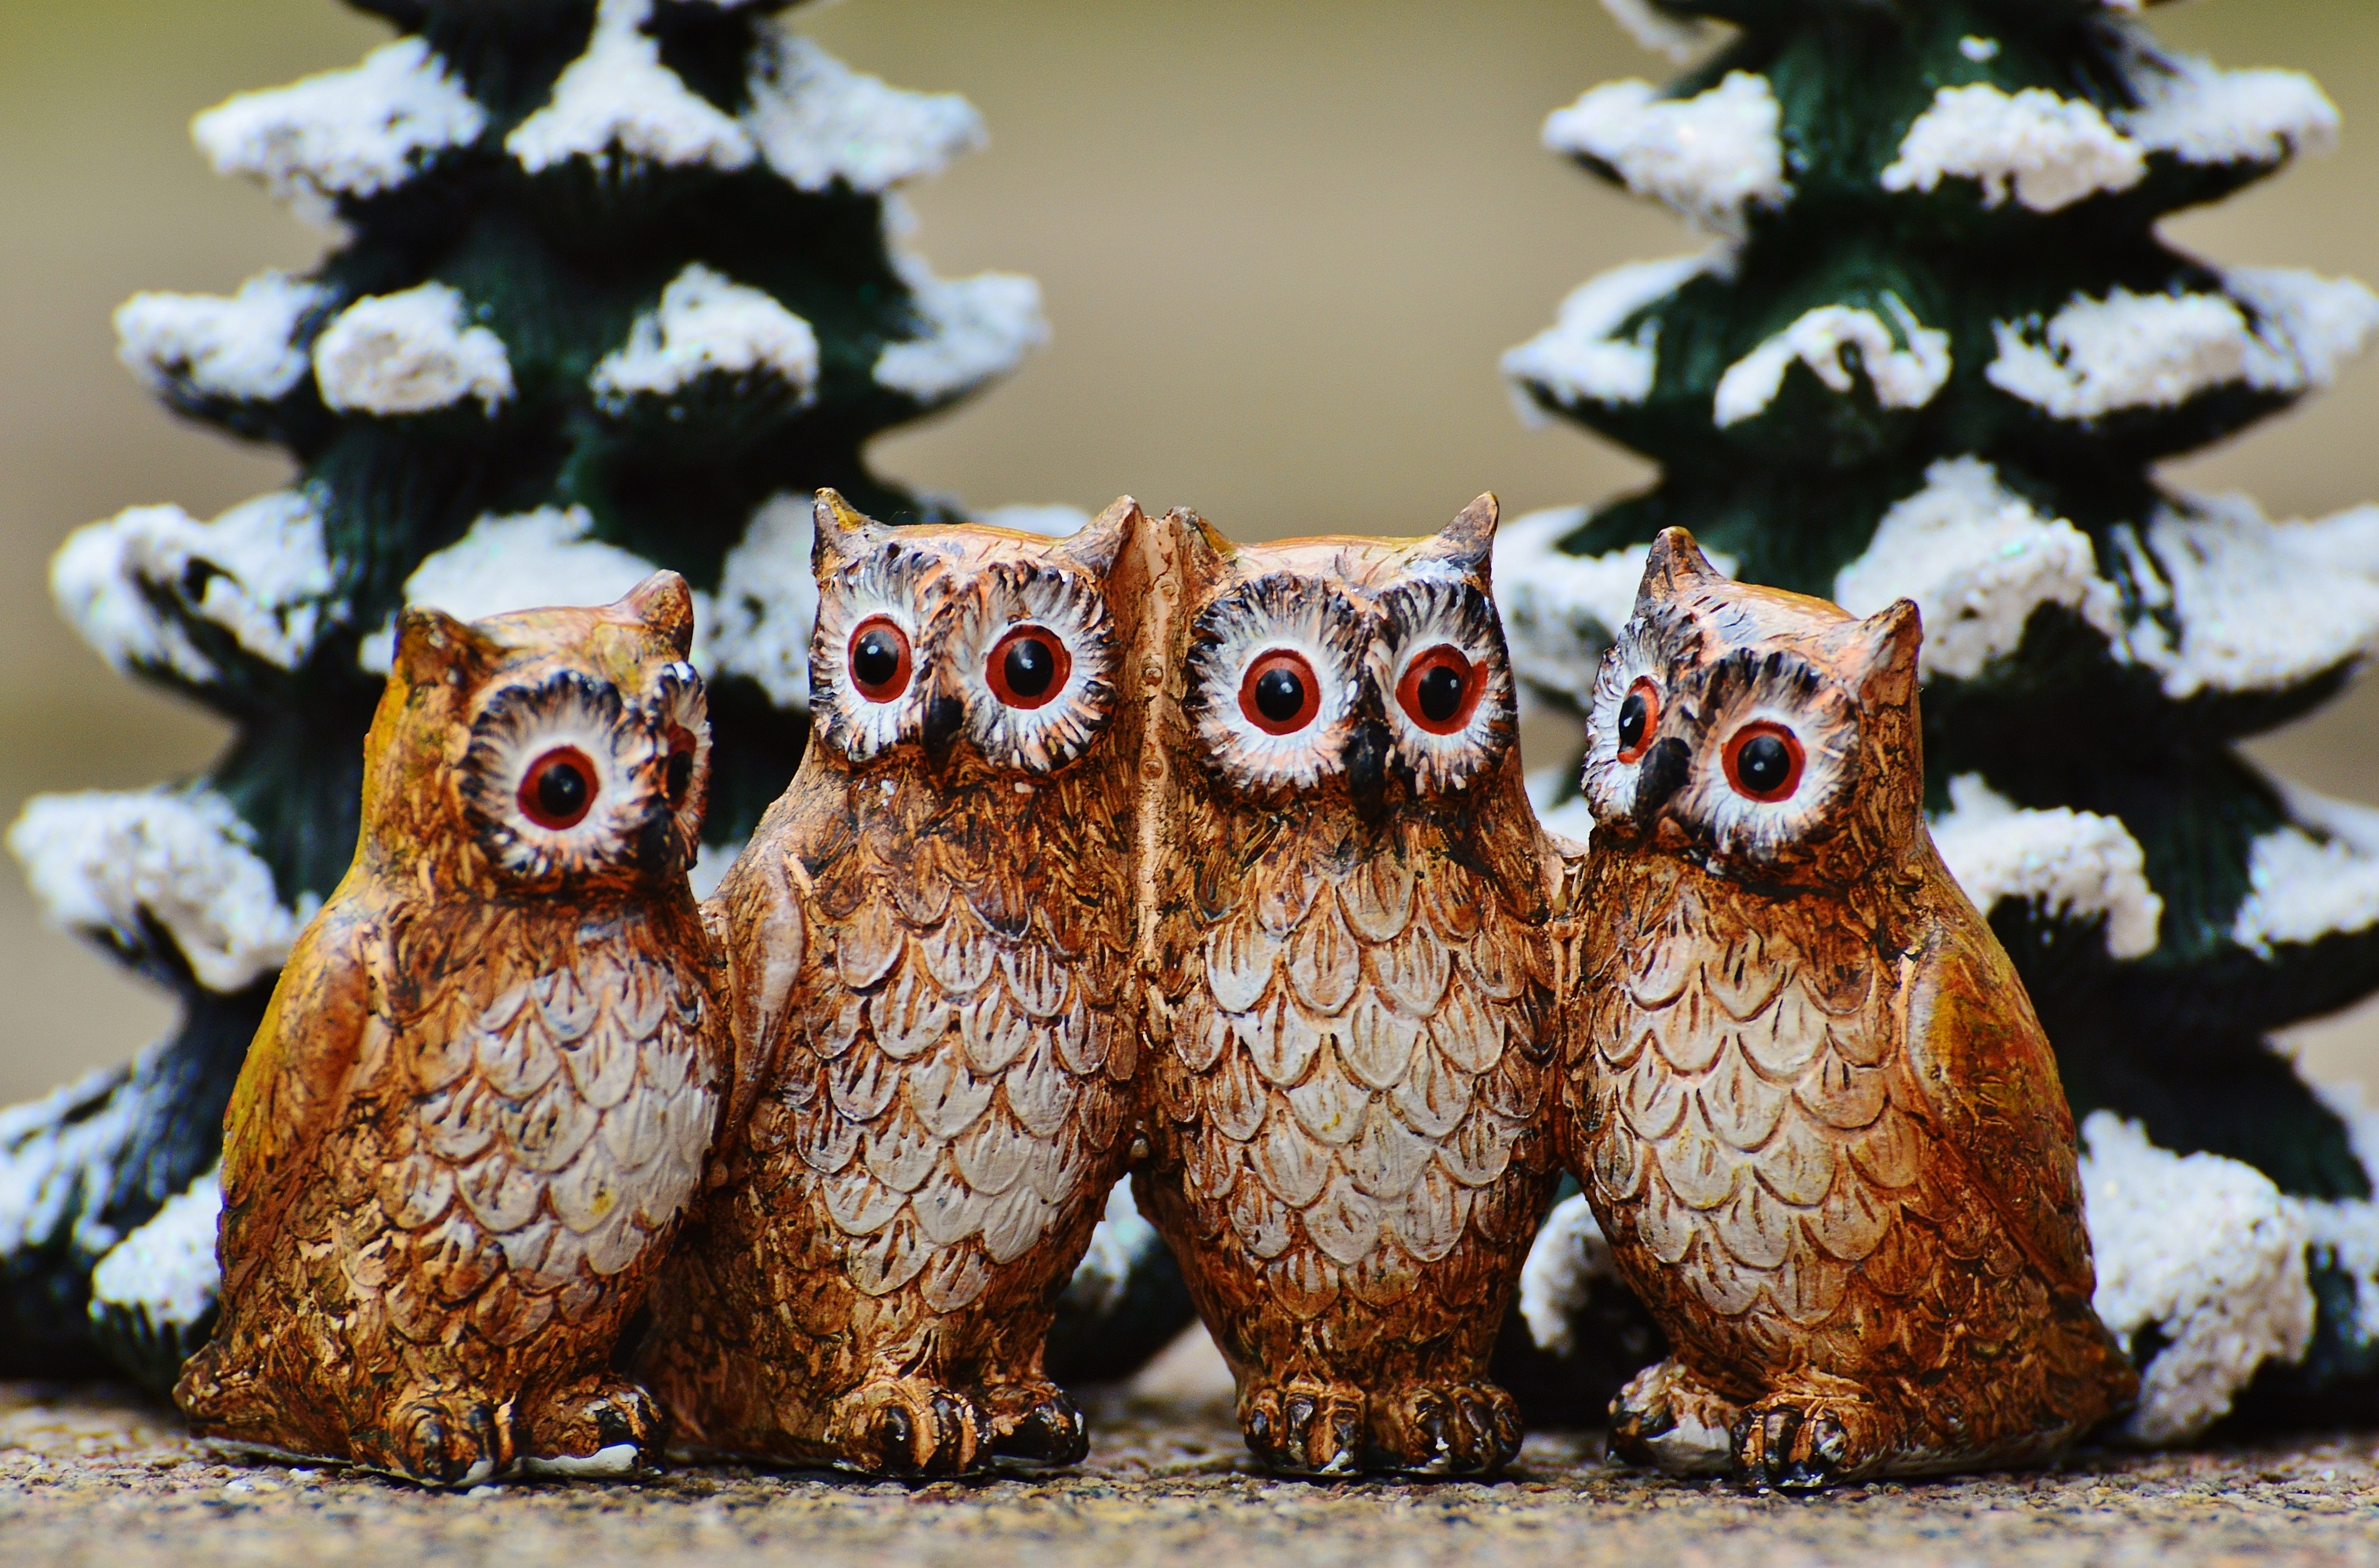
winter, bird, sweet, cute, decoration, christmas, owl, christmas tree, celebrate, deco, advent, christmas decoration, gifts, festival, figure, contemplative, funny, december, wintry, nicholas, owls